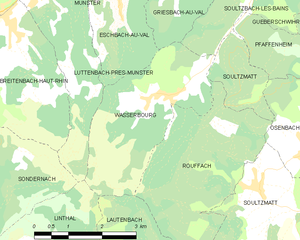
Carte des communes françaises